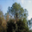
Label: pine_tree